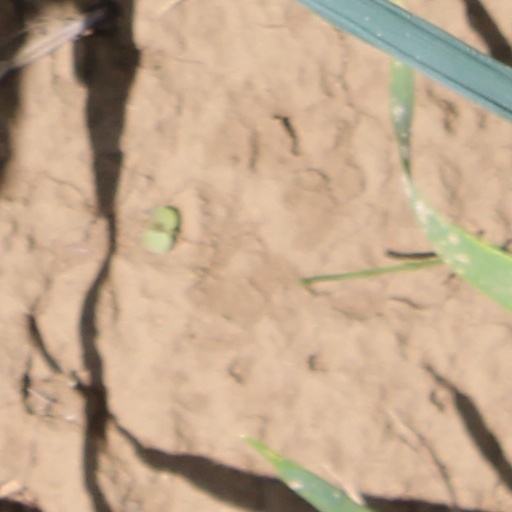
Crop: wheat